Ministry of Fisheries and Coastal Affairs (Norway)

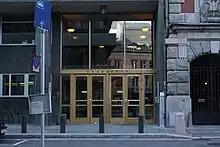
The Ministry of Fisheries and Coastal Affairs in Oslo

The Royal Norwegian Ministry of Fisheries and Coastal Affairs (FKD) was a Norwegian ministry responsible for fisheries industry, aquaculture industry, seafood safety, fish health and welfare, harbours, water transport infrastructure and emergency preparedness for pollution incidents.